Question: Please indicate a possible affordance area of the baseball bat that can be used for holding
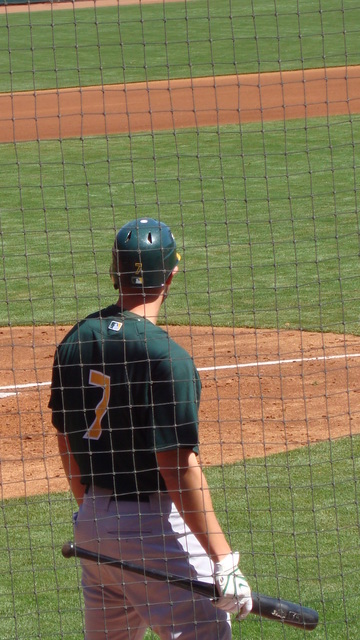
Answer: [204.561, 551.579, 259.298, 625.965]